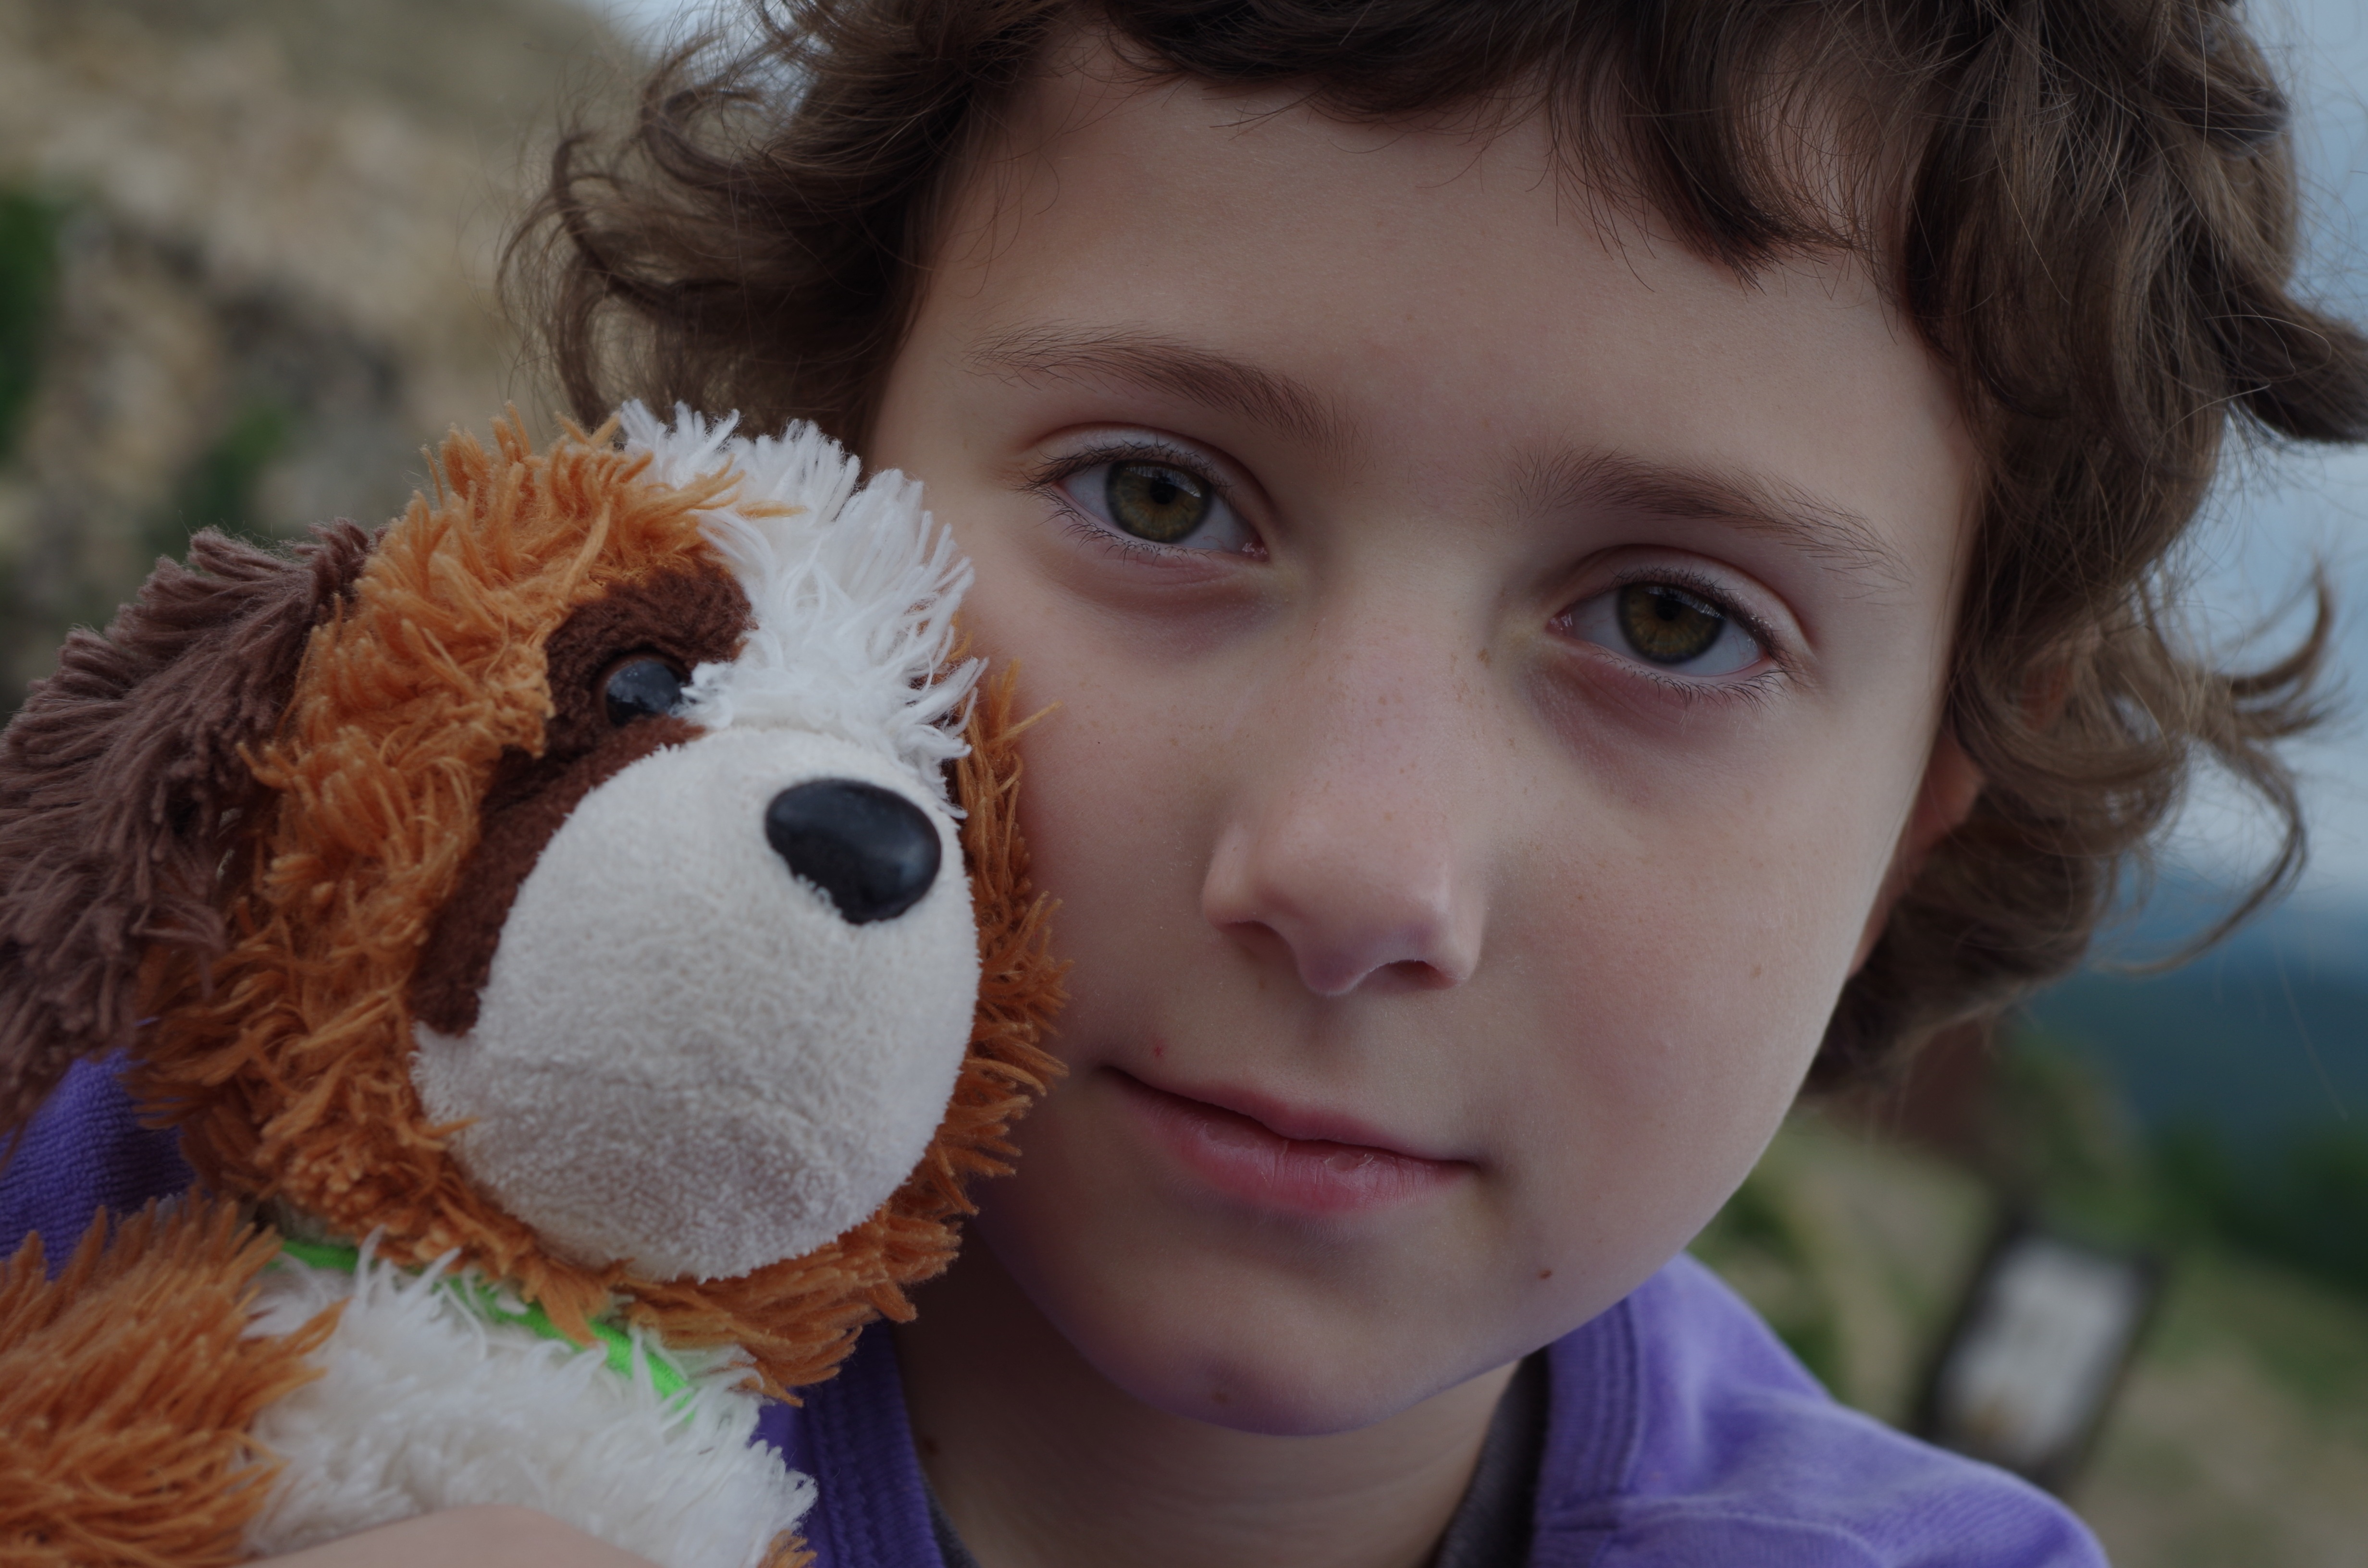
person, people, girl, play, portrait, child, toy, facial expression, nose, infant, toddler, eye, head, skin, organ, sweetness